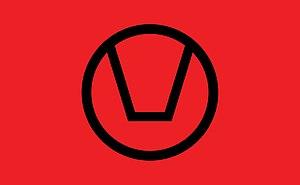
La communauté libertine a choisi certains symboles pour s’identifier en public. Le symbole le plus populaire est le ""swing"" (la balançoire en anglais) pour ""swinger"". L'emblème représente une balançoire noir simplifié entouré d'un cercle sur fond rouge. Le symbole est très abstrait pour assurer la discrétion et laisser libre court à son imagination. Il est souvent redessiné ou modifié pour des pendentifs, des bracelets ou des colliers afin de créer un look plus élégant ou sophistiqué. Donc, si vous voyez des gens porter un bijou ou un tatouage avec une balançoire, il est plus que certain qu’ils font partie de la communauté libertine. Bien sûr, vous pouvez trouver d’autres symboles et signes plus ou moins évidents portés par la communauté. La couleur rouge attire le plus l’attention et est associée à de fortes émotions telles que ""l'amour"", ""la passion"", ""la stimulation"", ""la force"" et ""l'énergie"". Le rouge est la couleur souvent utilisée pour désigner le courage, la force et le pouvoir. Cela représente bien le lien fort qui unit les couples échangistes. Le rouge est stimulant, dynamique et excitant. Le rouge inspire le désir et l'action avec un lien étroit avec la sexualité et un appétit accru. Le noir est la couleur du mystère. Cela recouvre, cache et implique qu'il y a des barrières et des limites, tout comme le mode de vie du libertinage. C'est une couleur forte et puissante - le noir est formel et sophistiqué, sexy et secret. C'est la couleur qui représente des choses qui peuvent vous effrayer et vous faire hésiter. C'est une couleur qui signifie pouvoir et contrôle. Il est considéré comme intimidant, tout en restant raffiné, élégant et confiant. La balançoire représente évidemment le concept lui-même du mode de vie de l'échangisme. Il est associé au mouvement, aux échanges et aux partages physiques et émotionnels au sein des relations ouvertes et de personnes partageant les mêmes idées. ​ Le cercle représente le groupe de personnes échangistes et libertins liées par le même mode de vie. Il est associé par le lien fort qui unit les couples et la communauté."
Une relation libre est une relation interpersonnelle dans laquelle chaque partie désire être avec l'autre, en étant en accord pour former une relation non-monogame également appelée couple libre. Cela signifie qu'ils conçoivent et acceptent vivre une relation intime ou romantique avec une autre personne sans contrainte. Généralement la relation libre se produit lorsqu'une partie a deux ou plus partenaires romantiques ou sexuels, en même temps, comme relation à court terme, long terme, ou encore en vie maritale. Il existe plusieurs formes de Relation libre mais les deux sont significativement les mêmes à savoir entretenir une relation honnête sans en posséder l'exclusivité, oscillant donc entre philosophie libertaire et polyamour, tout en étant très proche de l'anarchie relationnelle.
Le candaulisme est une pratique sexuelle dans laquelle une personne ressent de l'excitation en exposant ou partageant son conjoint à une ou plusieurs personnes.
Un libertin, au sens de libertin de mœurs est celui qui s’adonne aux plaisirs charnels avec une liberté qui dépasse les limites de la morale conventionnelle.